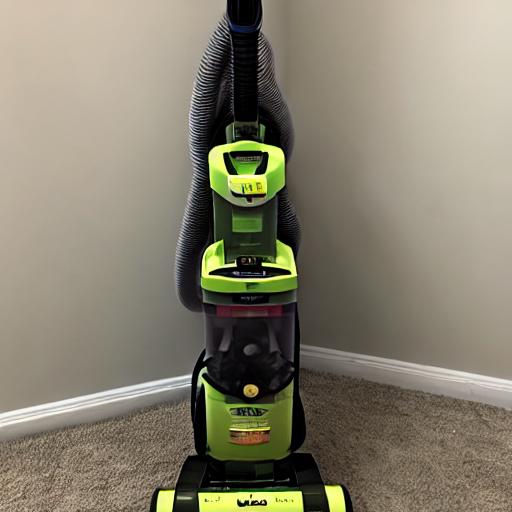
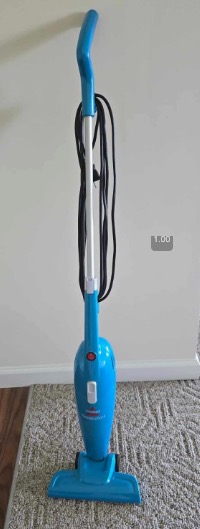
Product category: items_vacuum
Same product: no